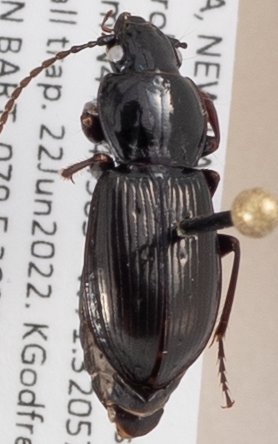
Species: Pterostichus pensylvanicus
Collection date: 2022-06-22
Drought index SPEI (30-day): -1.058
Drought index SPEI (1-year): -0.362
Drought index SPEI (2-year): -1.13